St. George's Episcopal Church (Griffin, Georgia)

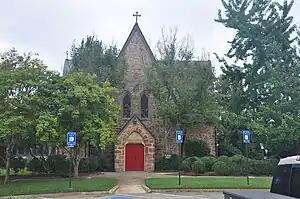

St. George's Episcopal Church is a historic Episcopal church in Griffin, Spalding County, Georgia. It was added to the National Register of Historic Places on April 7, 1994. It is located at 132 North Tenth Street.